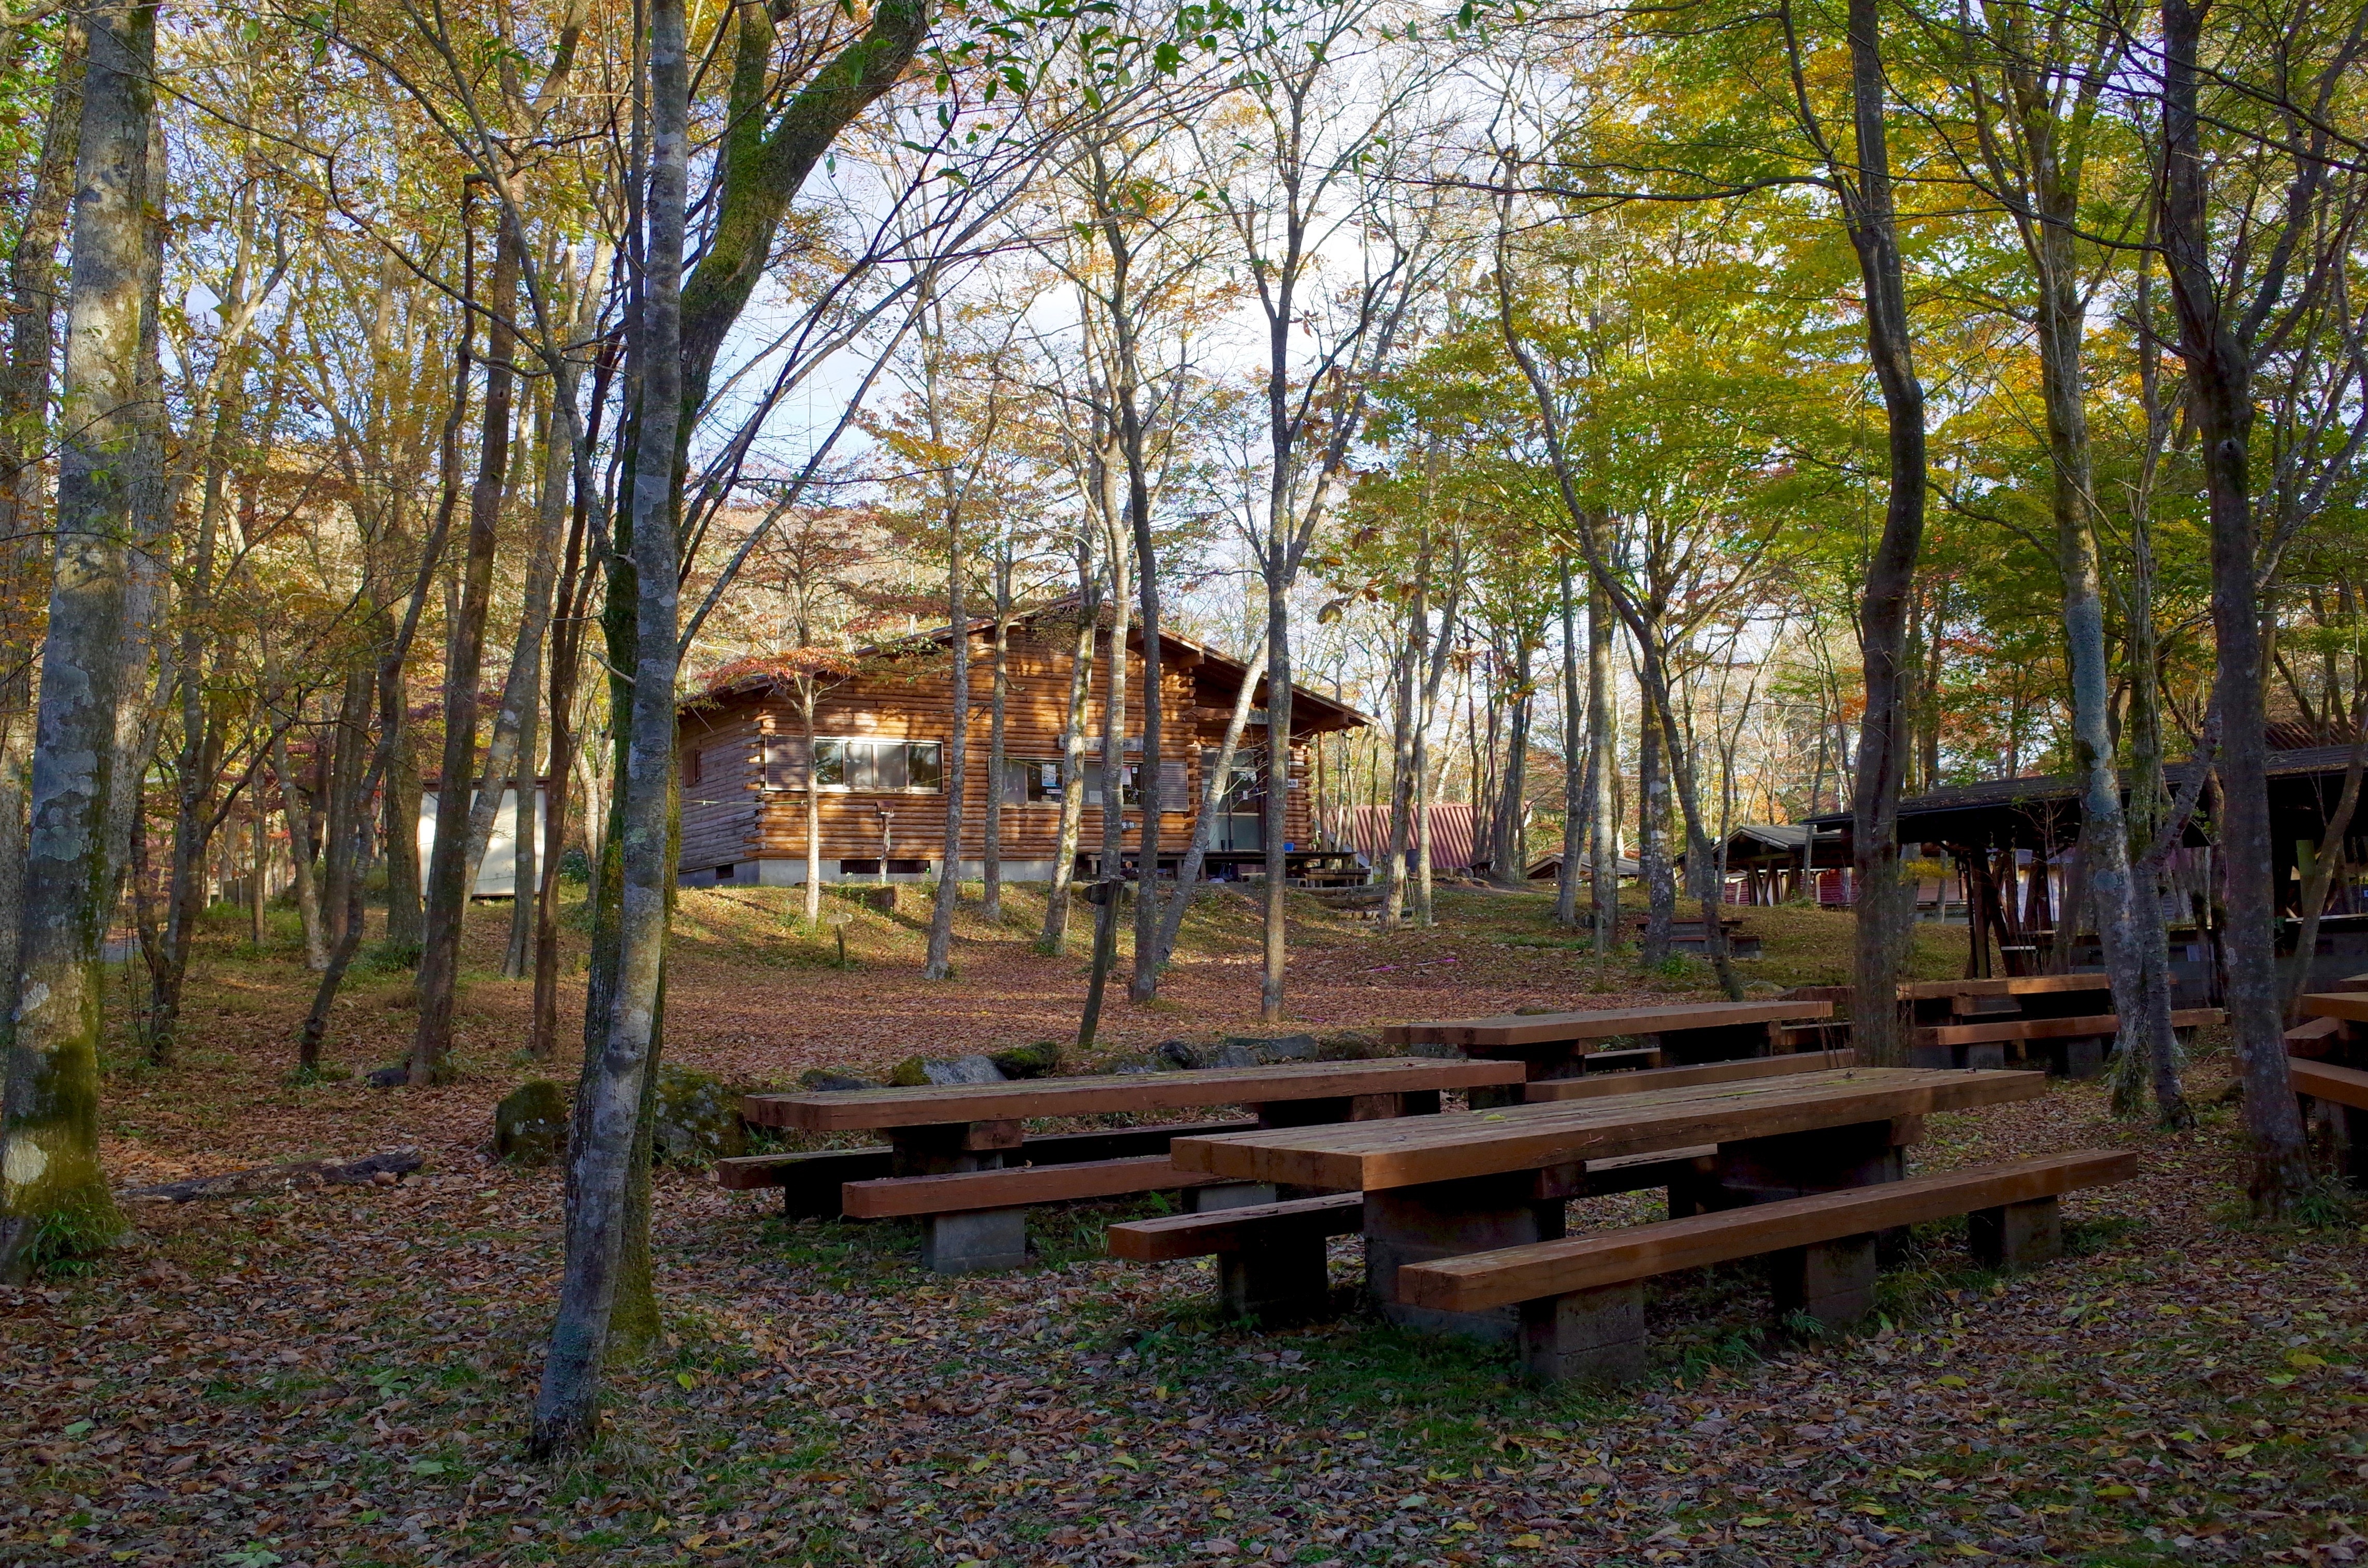
tree, forest, recreation, autumn, park, backyard, camping, playground, woodland, outdoor recreation, outdoor play equipment, camp site, susono